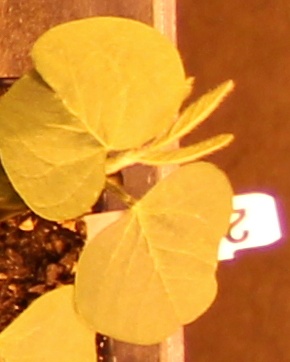
Label: Soybean